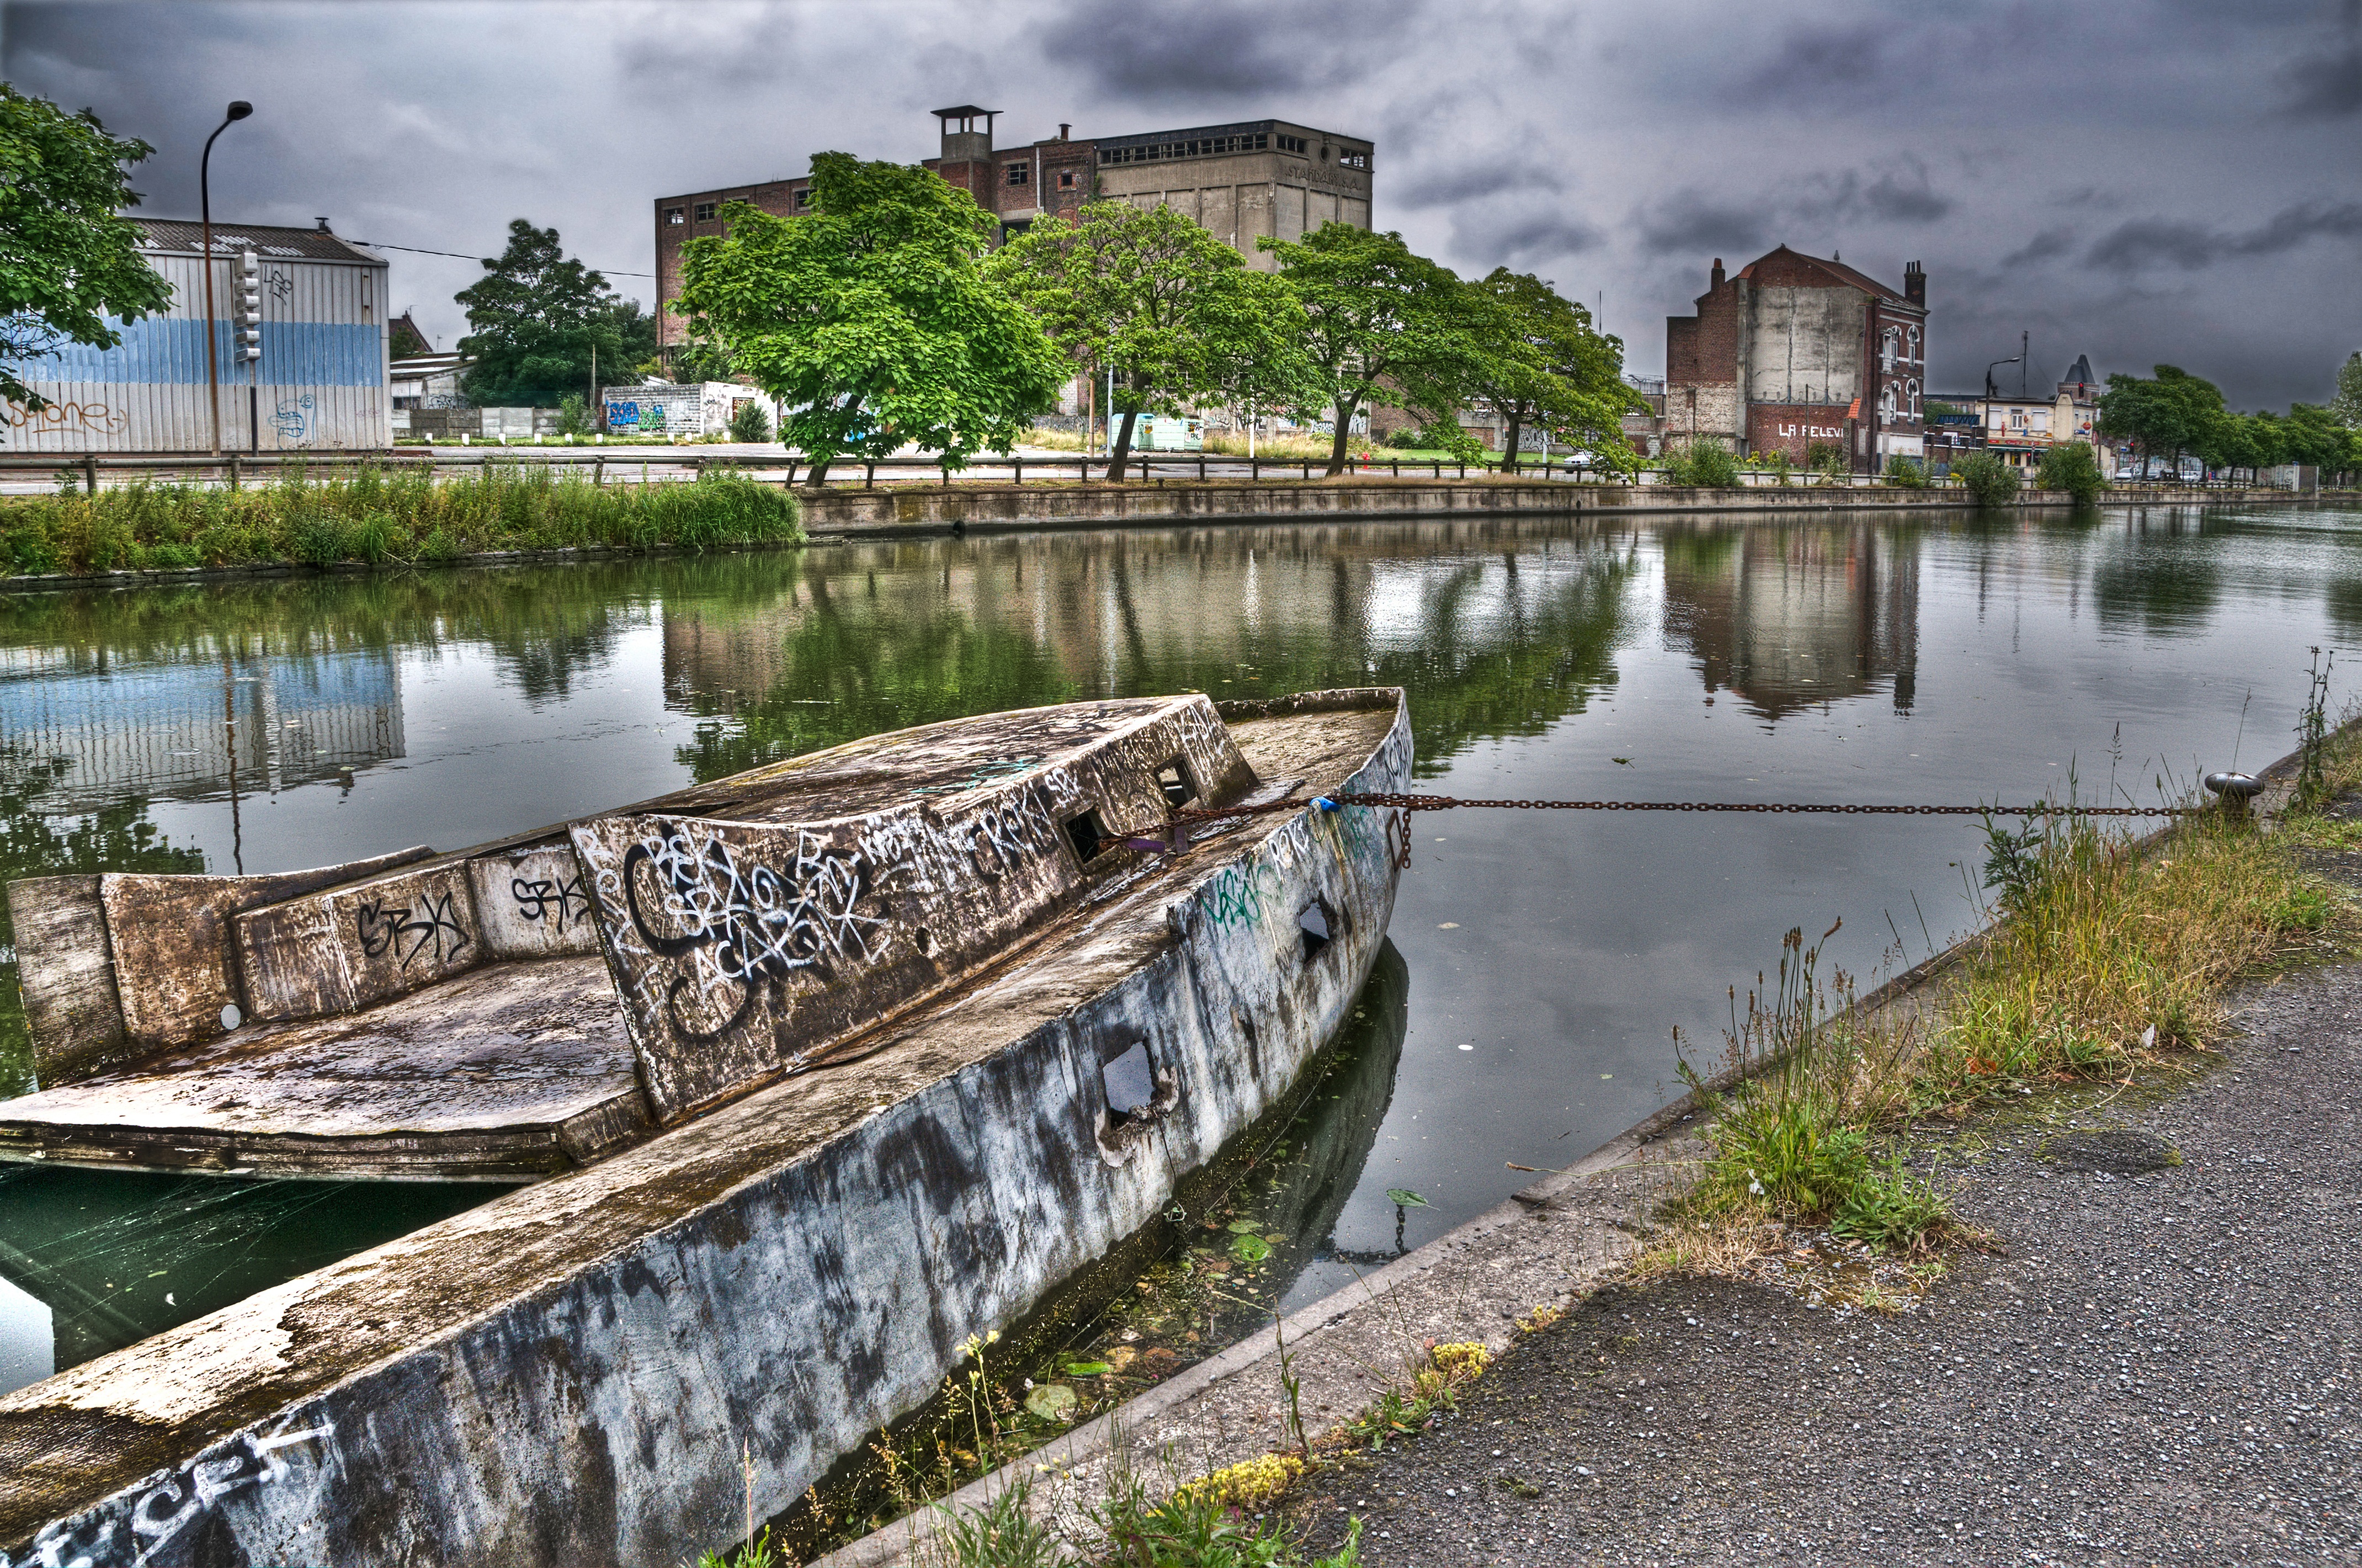
water, lake, town, river, canal, reflection, reservoir, waterway, body of water, peniche, channel, wreck, the de le